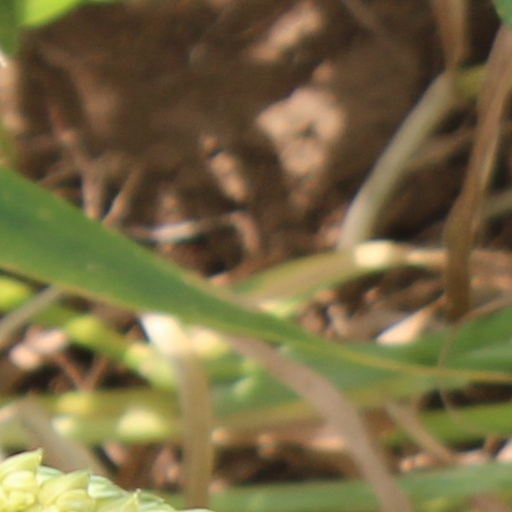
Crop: wheat